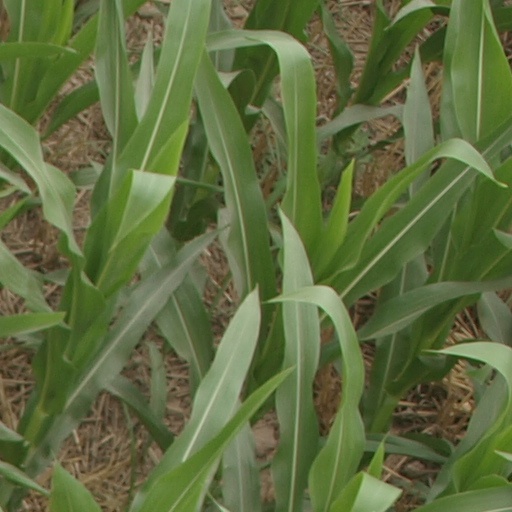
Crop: maize; corn